Springfield race riot of 1908

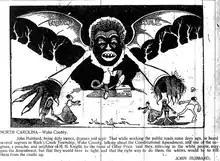
"Negro Rule.""News & Observer". 1898

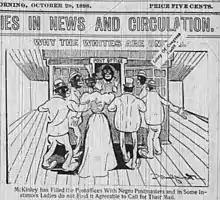
"News & Observer". 1898

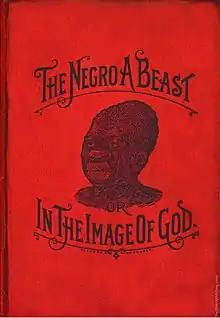
"The Negro a Beast," by Charles Carroll. 1900.

Prior to the Civil War there had been some degree of tolerance for sexual relationships between black men and white women. However, after the war, keeping the races separate became essential in maintaining the racial hierarchy of white supremacy, because black men gained suffrage after the War, granting them political power to be social and economic competitors with white men. During Reconstruction, black male sexuality became a battle cry of Southern politicians decrying "negro domination", warning of the perils of racial equality.